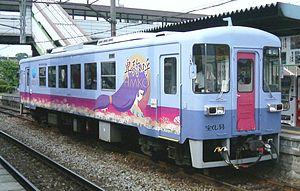
Amagi Tetsudou, également appelée Amatetsu, est une compagnie de transport de passagers qui exploite une ligne de chemin de fer dans les préfectures de Fukuoka et Saga au Japon. Son siège social se trouve dans la ville d'Asakura.